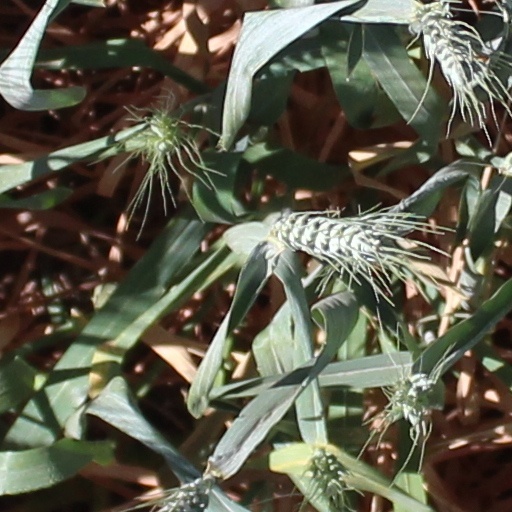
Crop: wheat